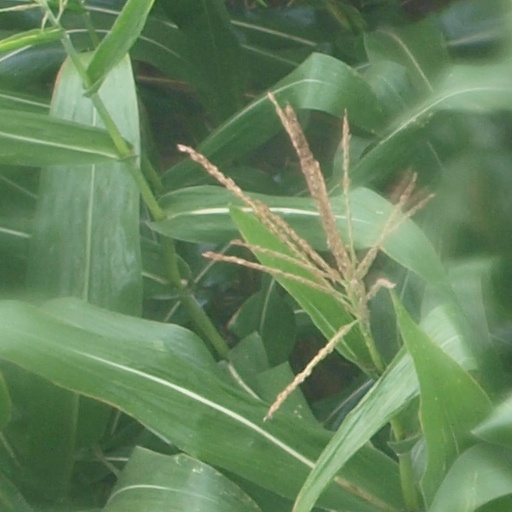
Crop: maize; corn